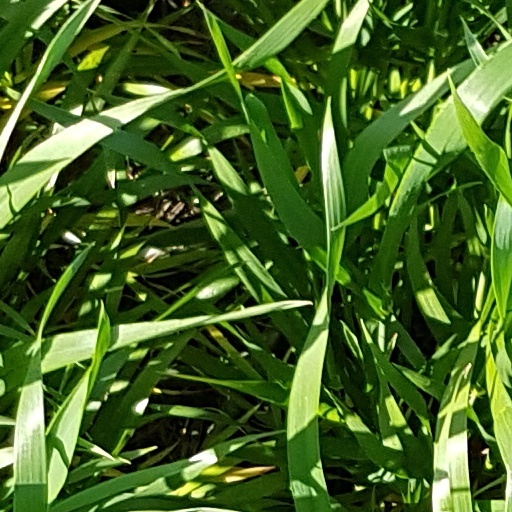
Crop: wheat